63rd (Royal Naval) Division

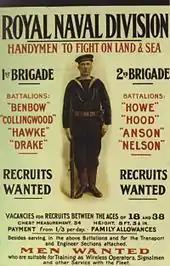

Following early Belgian and Entente defeats in the German invasion of Belgium and cut off from the rest of the Allies by the German advance, the majority of the Belgian army fell back towards the fortified port of Antwerp, in late August 1914. Belgian troops were also withdrawn from ports along the Belgian coast. The Admiralty wanted to deny the Germans submarine bases in Belgian ports for operations in the English Channel. On 24 August, German cavalry patrols were reported near Ostend and it was decided to land a small naval detachment to secure the town. Further south, the French armies and the British Expeditionary Force (BEF) conducted the Retreat from Mons, with the German armies driving south-west after them, leaving very few units to guard lines of communication. The Admiralty planned to use the Channel ports as a base to attack German land supply routes, with the Royal Marine Brigade forming the basis of a landing force.